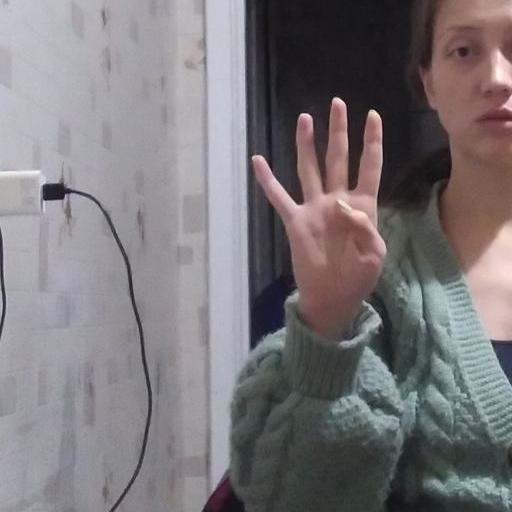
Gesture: four